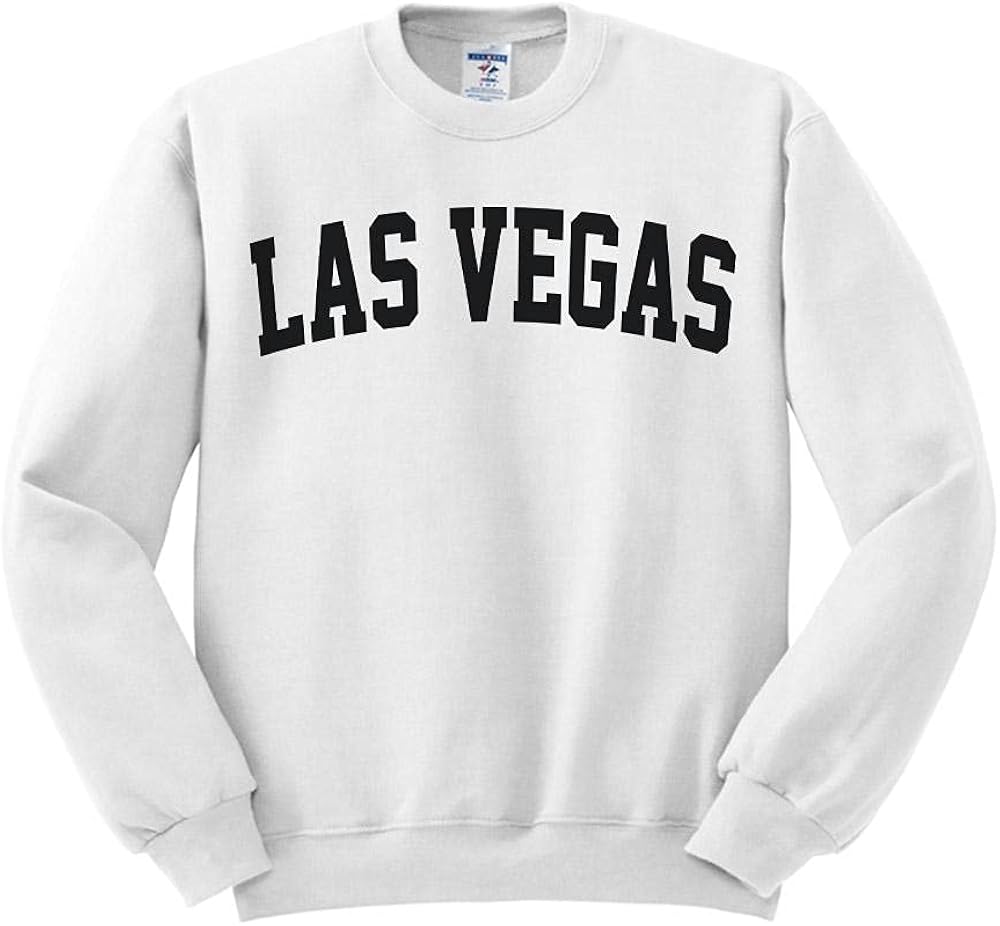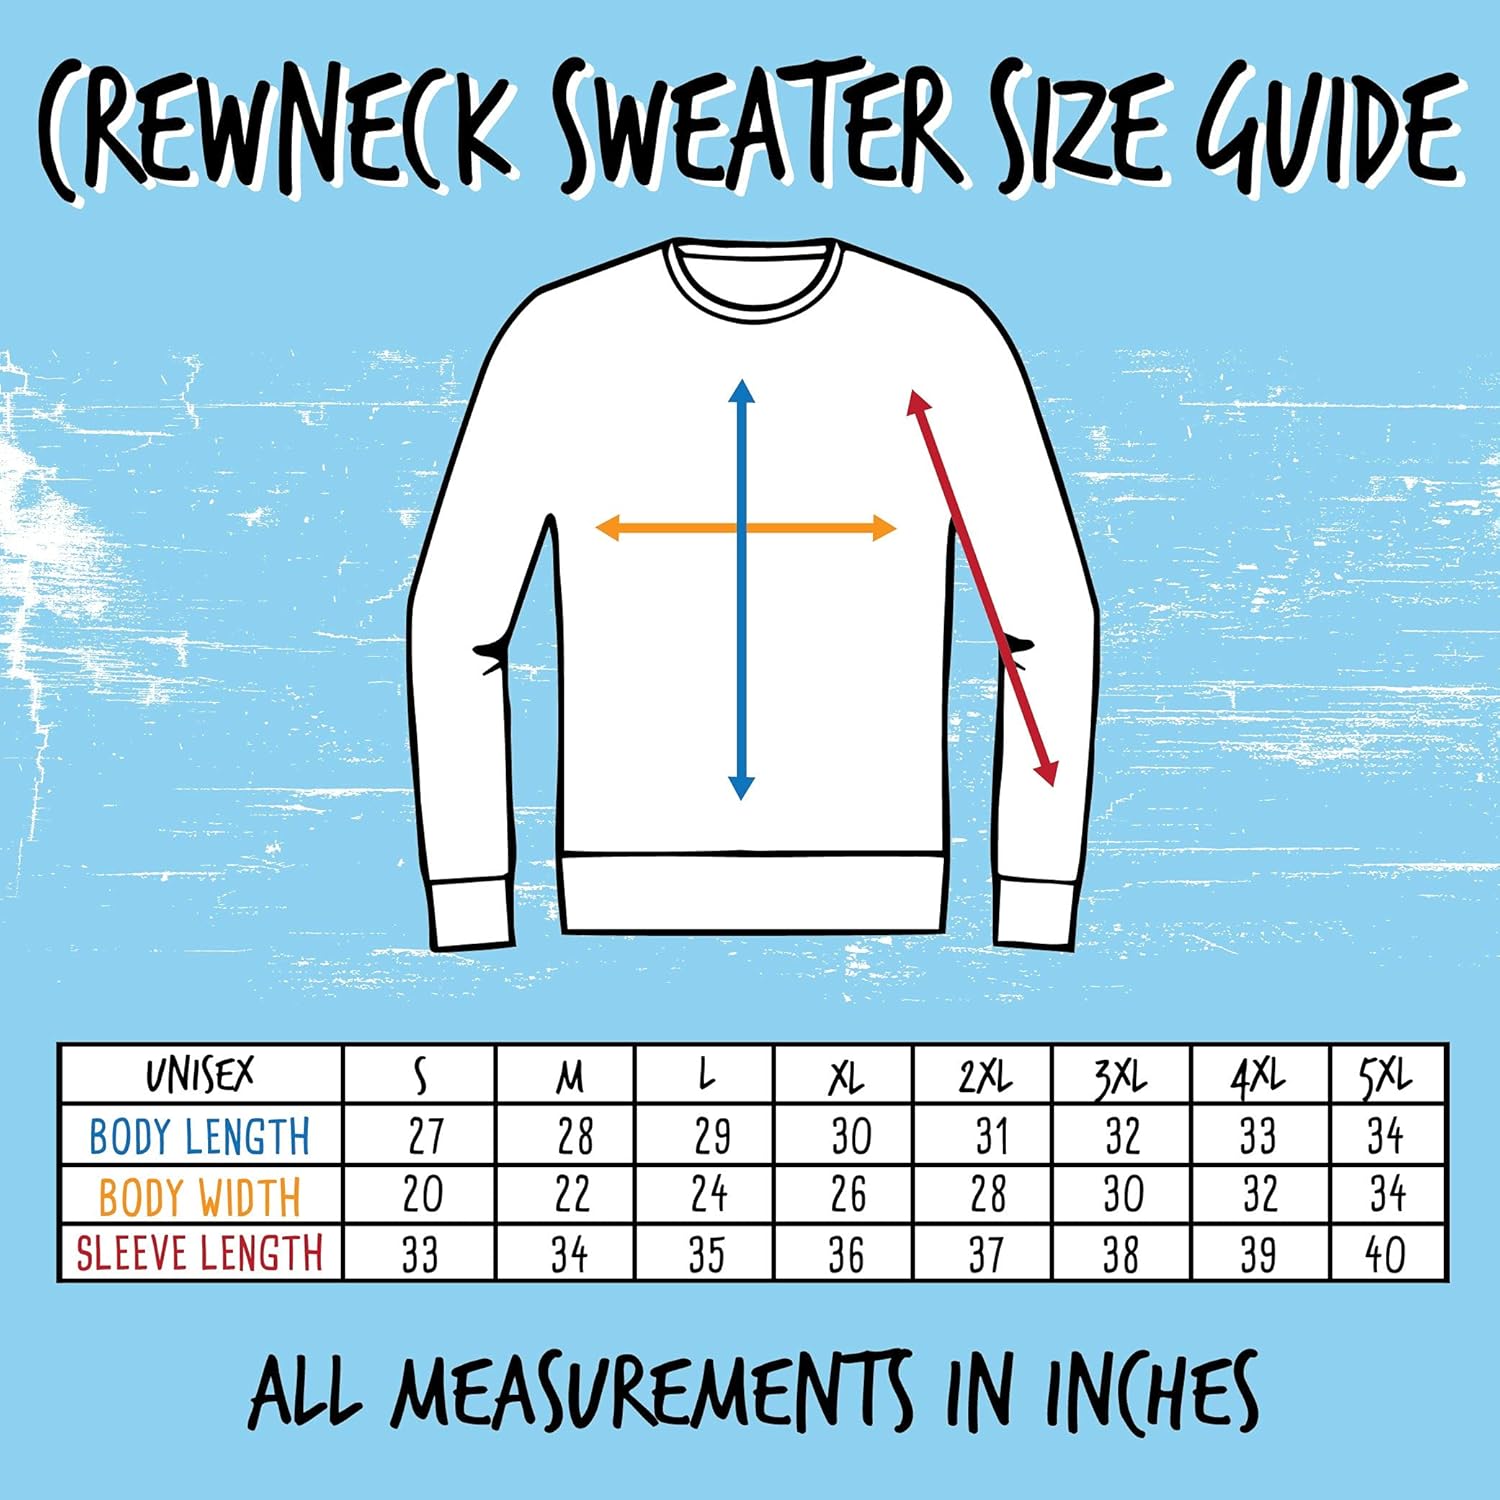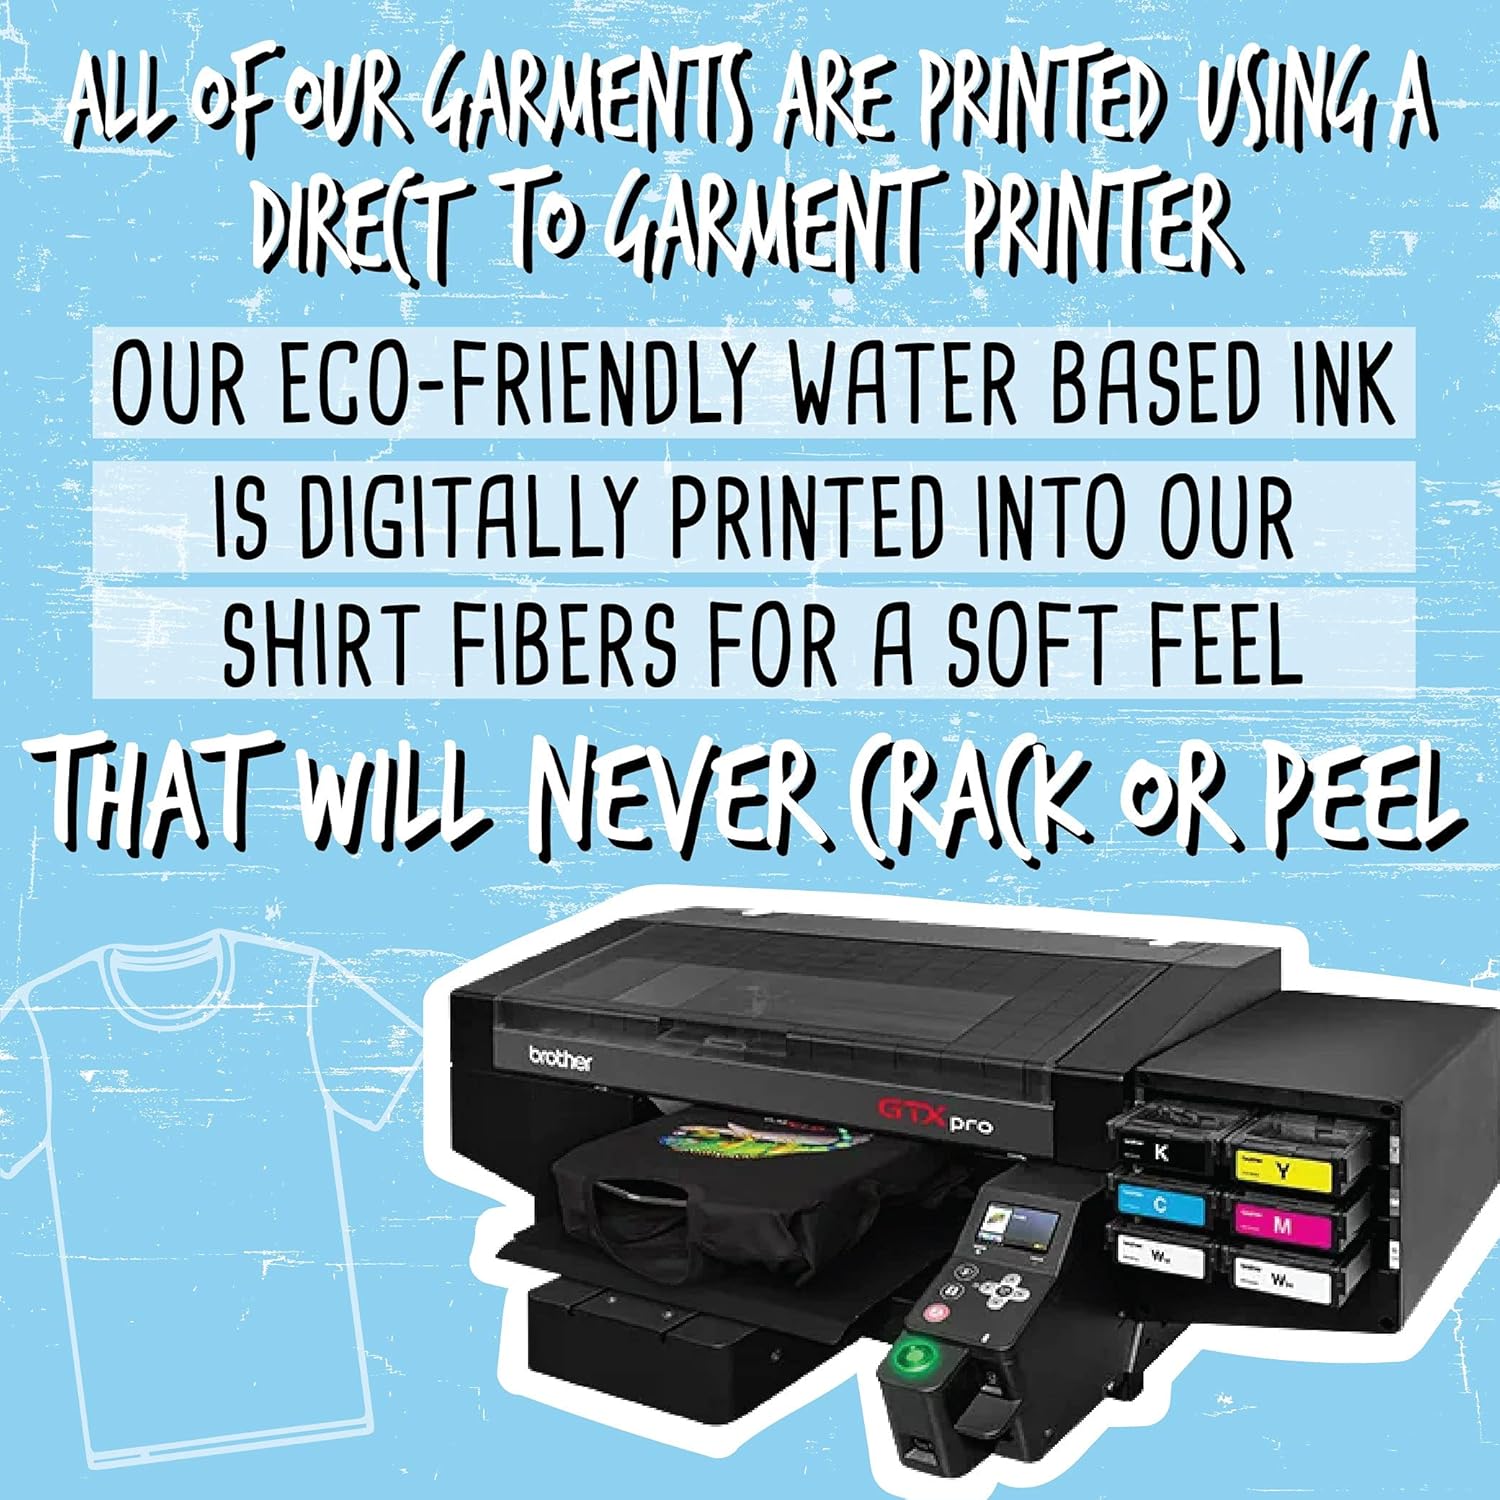
Las Vegas College Style Sweatshirt Unisex
Category: AMAZON FASHION
This listing is for our Las Vegas College Style Sweatshirt
Features: Polyester,Cotton,Fleece | Pull On closure | A great clothing item for Las Vegas fans. Grab this up as a gift for someone you know who would love it. | 8 oz, 50% Cotton / 50% Polyester Preshrunk Fleece Knit. Printed in the USA. | Printed on a Unisex Crewneck Fleece Sweatshirt. Oversized fit, runs large. | Our eco-friendly water-based ink prints directly into our shirt fibers for a smooth feel that provides a less vibrant, lived-in look. (No cracking or peeling like screen printing or iron-on transfers) | For best results, wash inside out and on a gentle cycle in cold water.